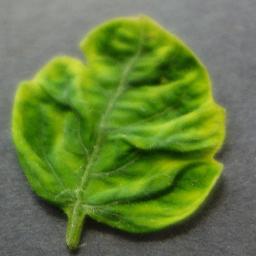
Label: Tomato___Tomato_Yellow_Leaf_Curl_Virus